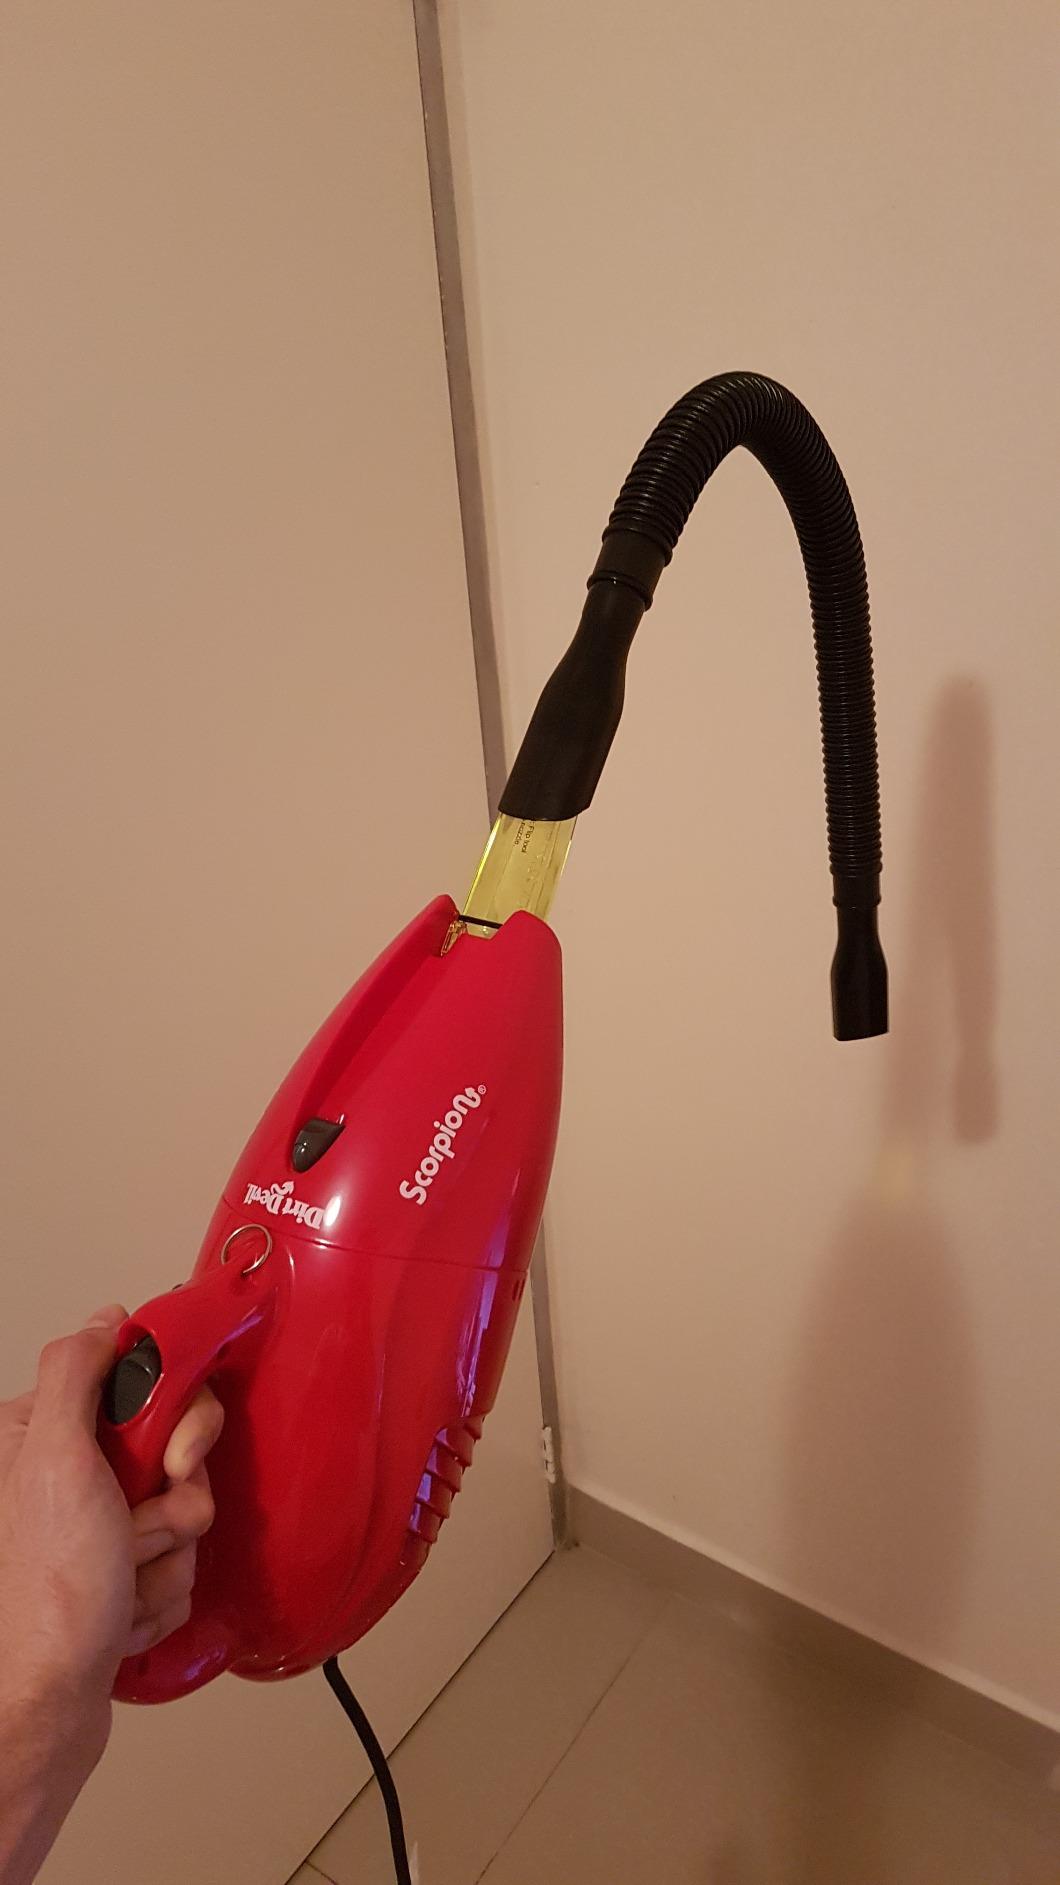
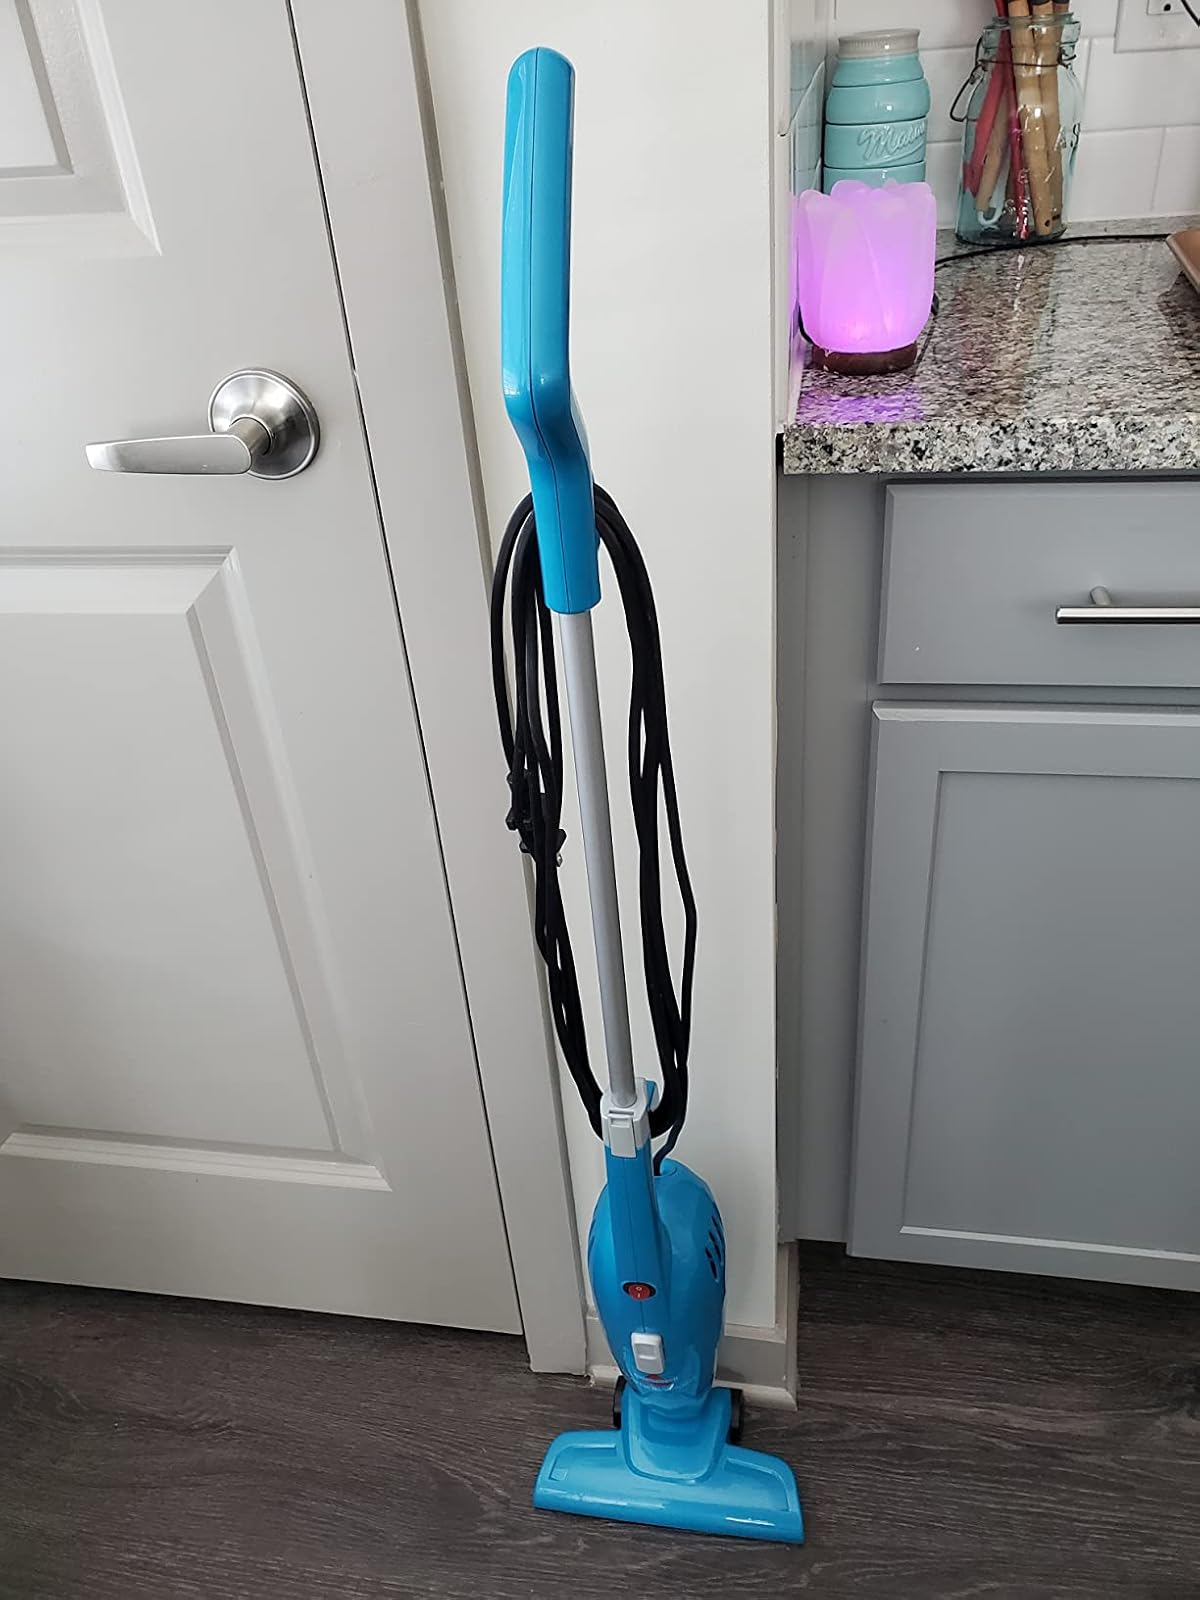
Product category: items_vacuum
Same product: no